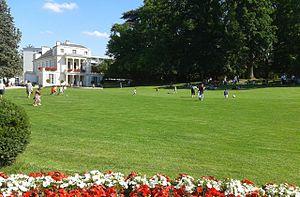
Propriété Caillebotte, le parc et le casin This building is indexed in the Base Mérimée, a database of architectural heritage maintained by the French Ministry of Culture,
La Propriété Caillebotte est une propriété qui a appartenu à la famille du peintre Gustave Caillebotte et à son frère Martial. Elle se situe à Yerres en Essonne. Les Caillebotte séjournèrent dans cette propriété de 1860 à 1879.